San Ramon, California

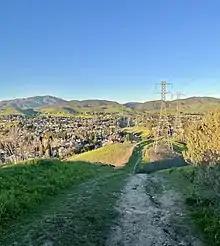
Mount Diablo and neighborhoods of northern San Ramon as viewed from one of the many trails in the city

Mount Diablo flanks the city to the northeast and is prominently visible from almost all parts of the city. The Las Trampas Regional Wilderness borders San Ramon's extreme northwest, at the northern end of Bollinger Canyon. The smaller Bishop Ranch Regional Preserve straddles San Ramon's western border, located approximately between Interstate 680 and the Alameda County line.